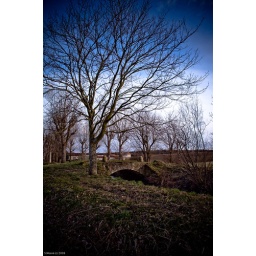
the tree over te bridge